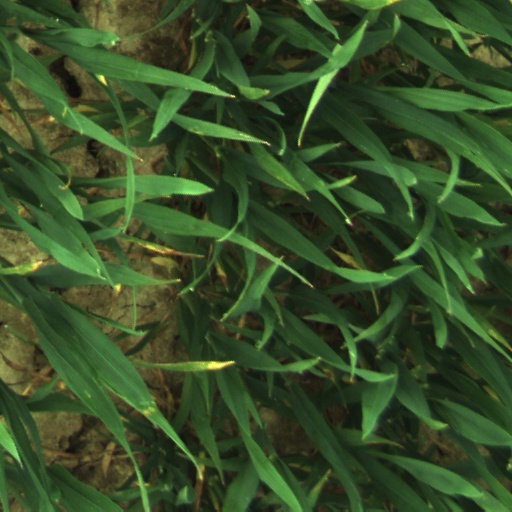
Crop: wheat